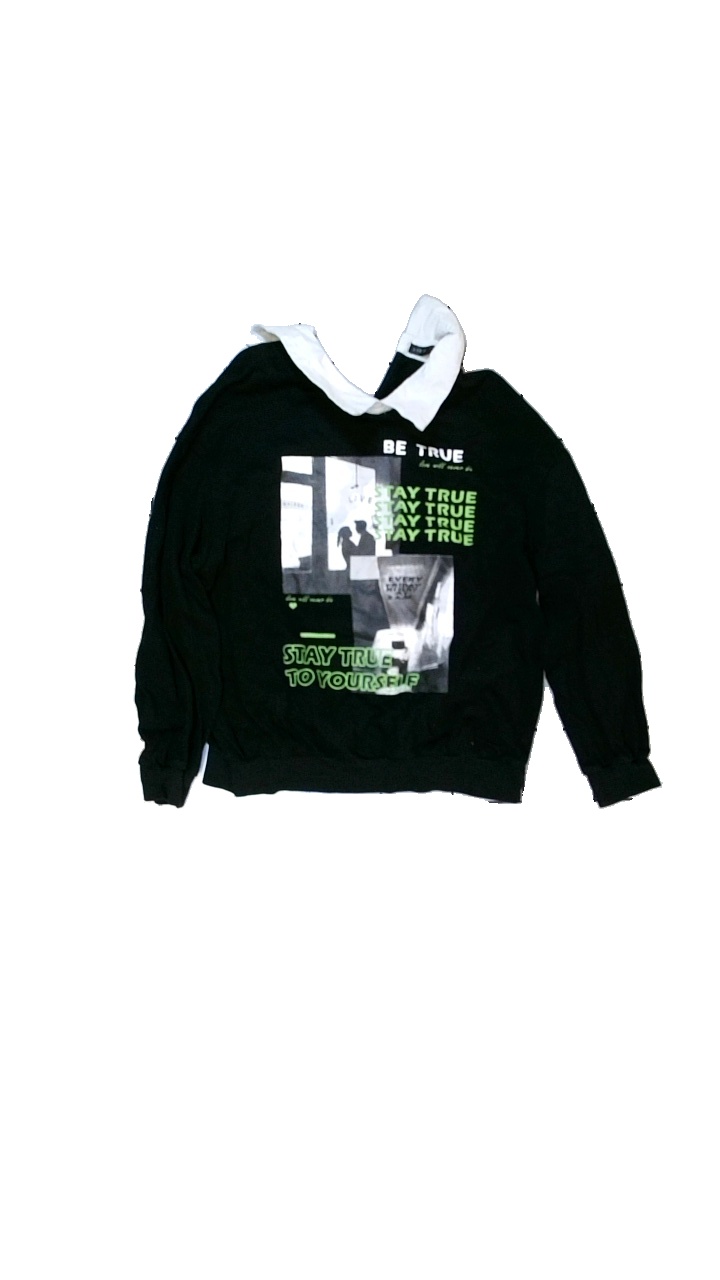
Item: Sweater (Ladies)
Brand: Shein
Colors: Black, Green, White, Multicolor
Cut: Regular, C-collar
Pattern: Other
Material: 100% cotton
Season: All
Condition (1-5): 3
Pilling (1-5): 4
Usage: Reuse
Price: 50-100